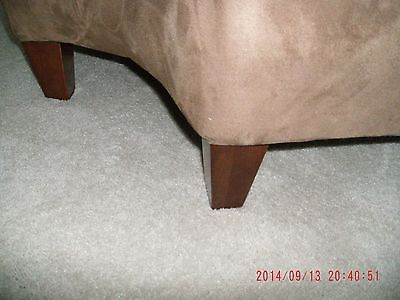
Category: sofa